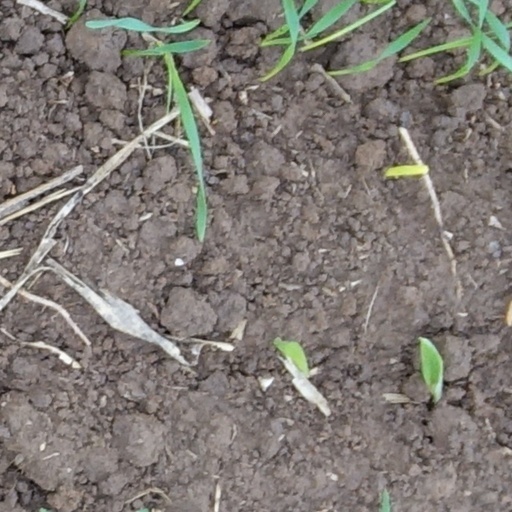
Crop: wheat